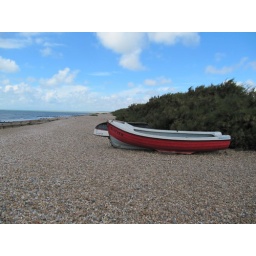
The plants behind the boats are Tamarix ... they thrive in coastal regions and are completely tolerant of salt winds ...